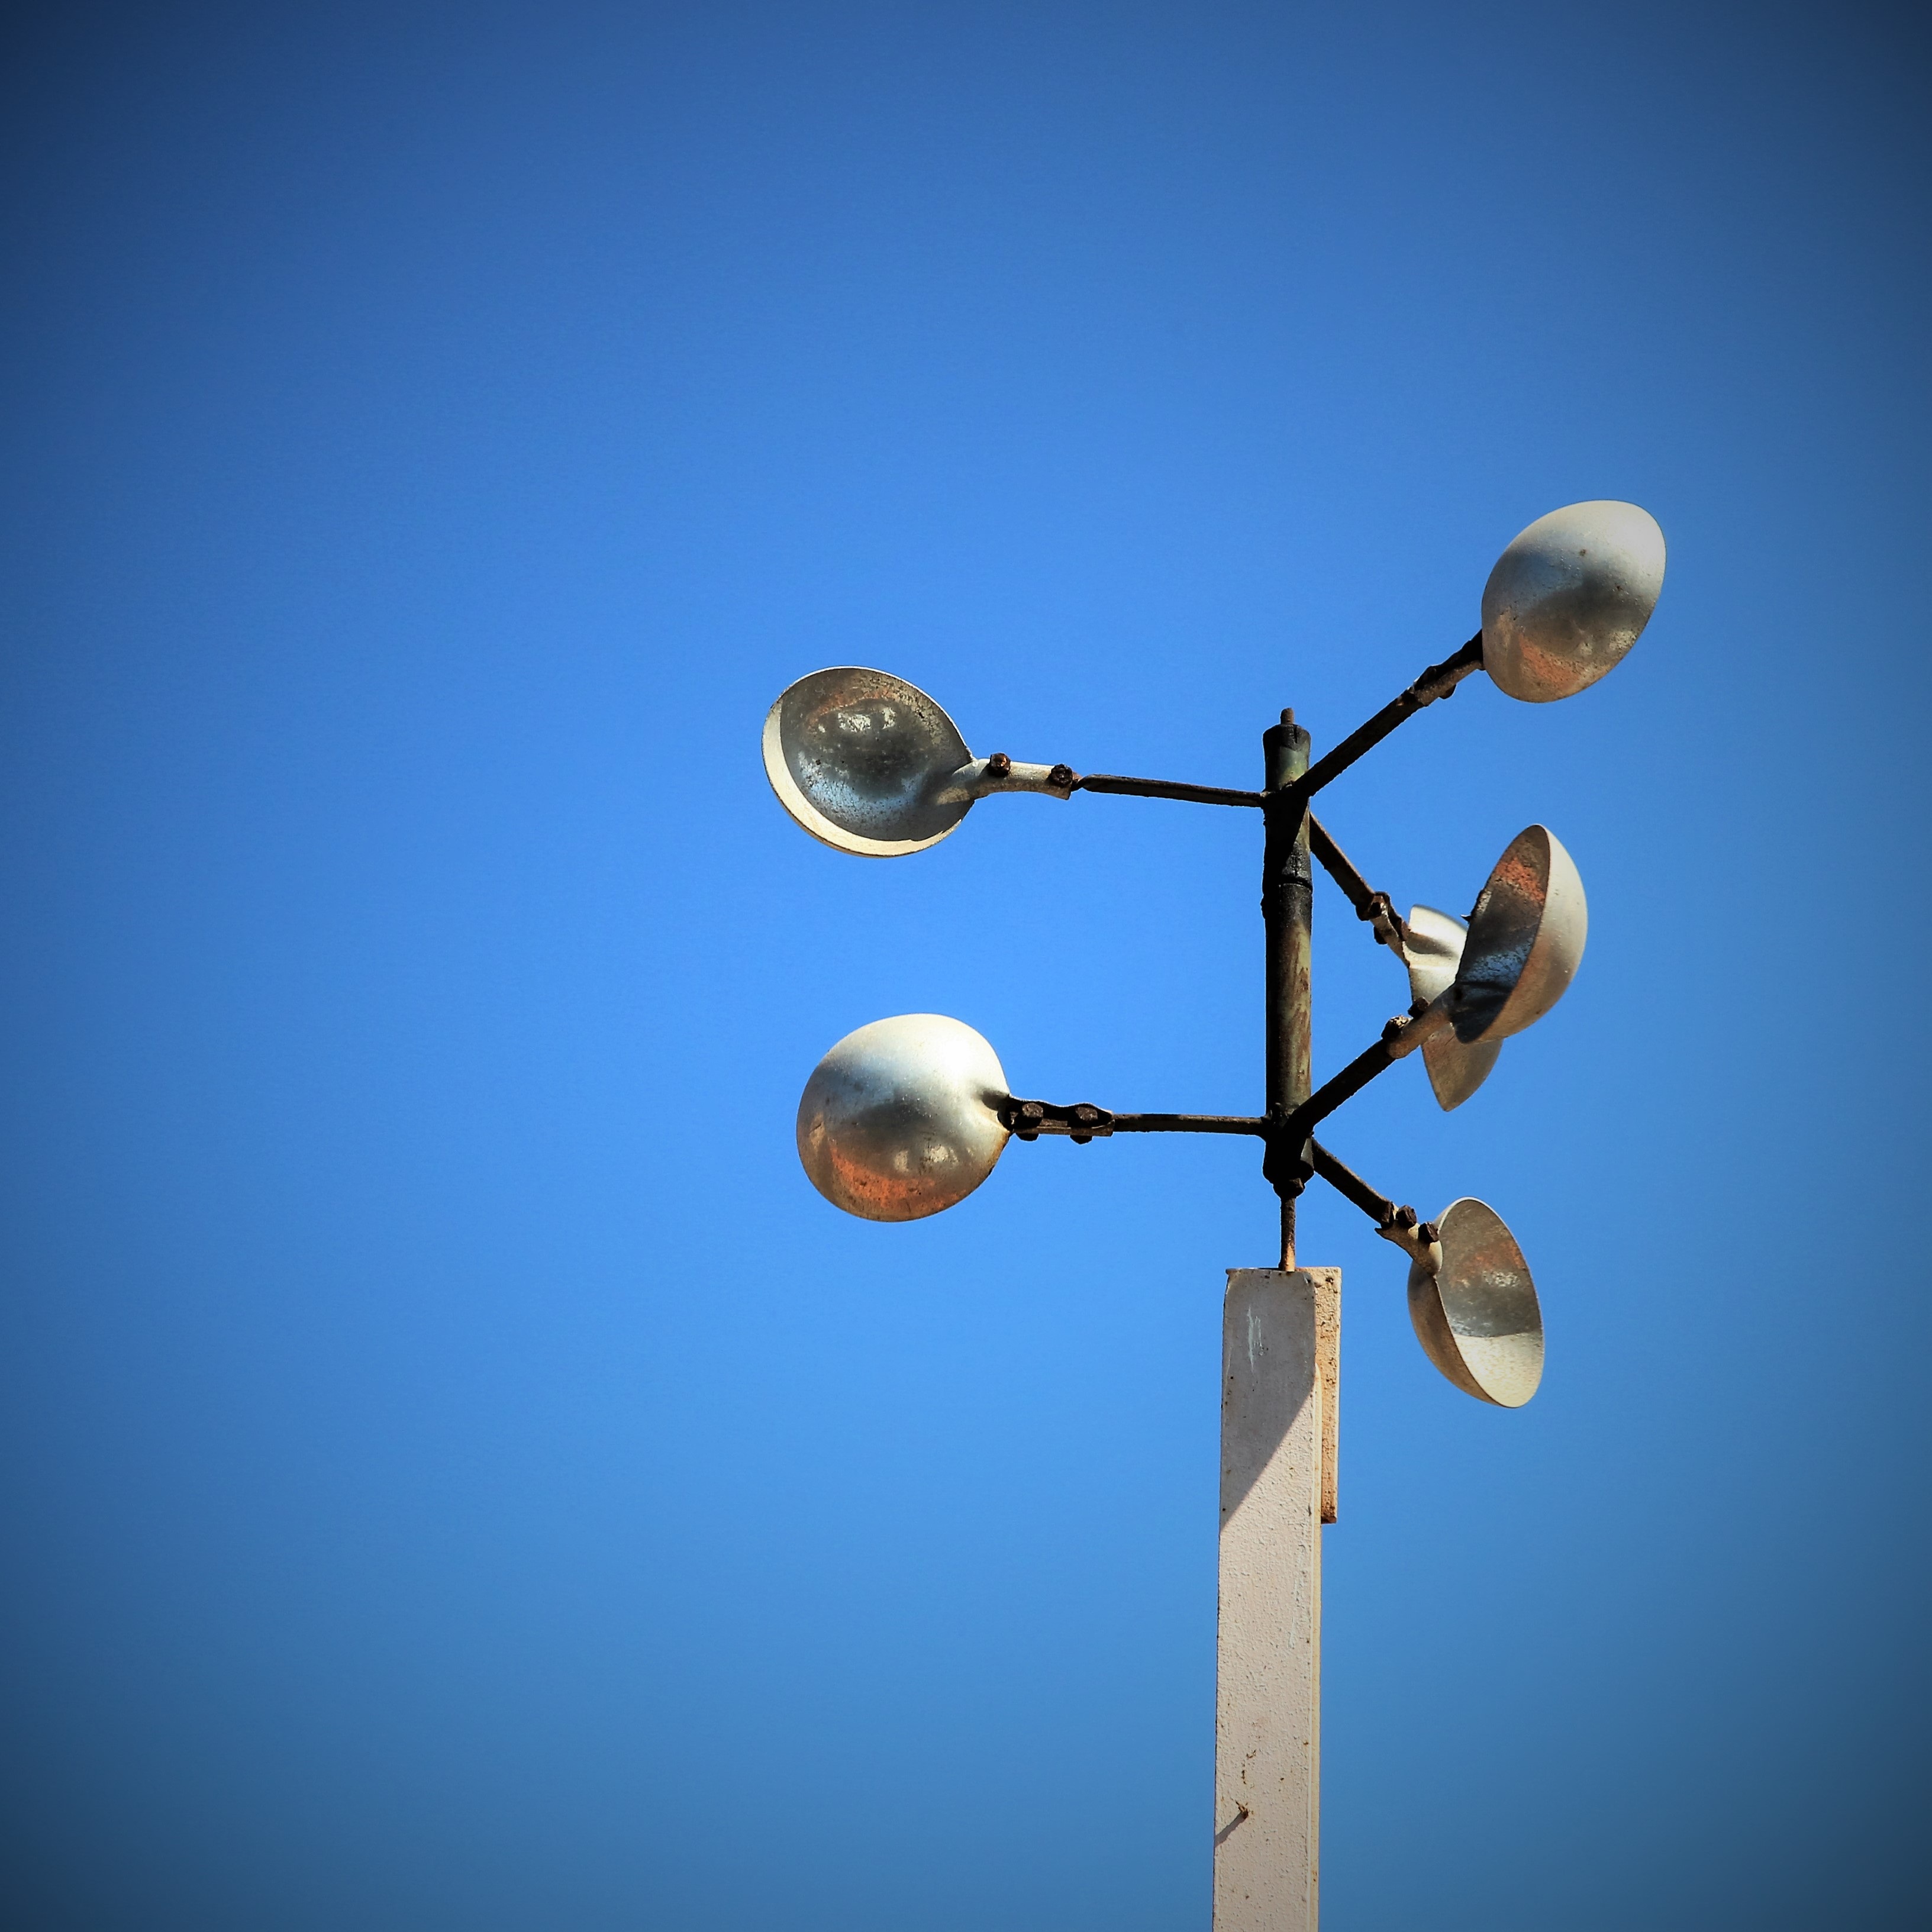
light, sky, sun, sunlight, weather, blue, street light, lamp, lighting, circle, pinwheel, weather vane, light fixture, tenerife, trowel, macro photography